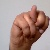
The image shows a hand gesture representing the letter 'N' in Indian Sign Language.